Pallbearer

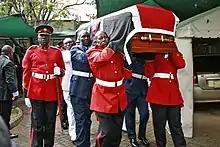
Pallbearers at a dignitary's burial in Kenya

A pall is a heavy cloth that is draped over a coffin. Thus the term "pallbearer" is used to signify someone who "bears" the coffin which the pall covers. In the Holy Roman Empire, a soldier wore a cape or cloak called the pallium. In medieval times the term pallium was shortened to pall. Christians would use a pall to cover their loved ones when burying them.